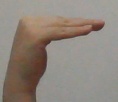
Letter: haa